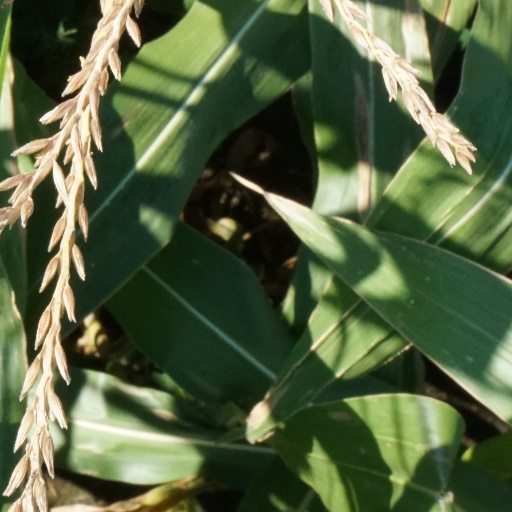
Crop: maize; corn